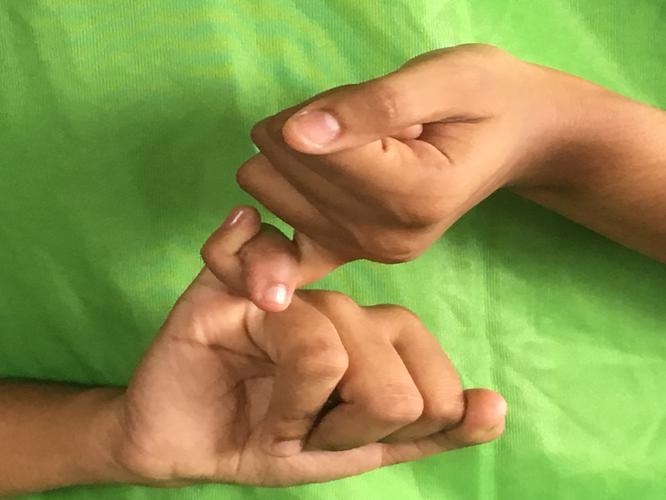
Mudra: Kilaka
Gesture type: double_hand